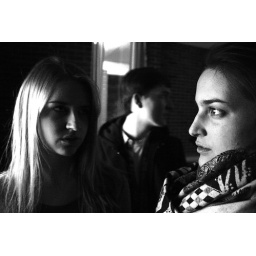
blue screen in BW